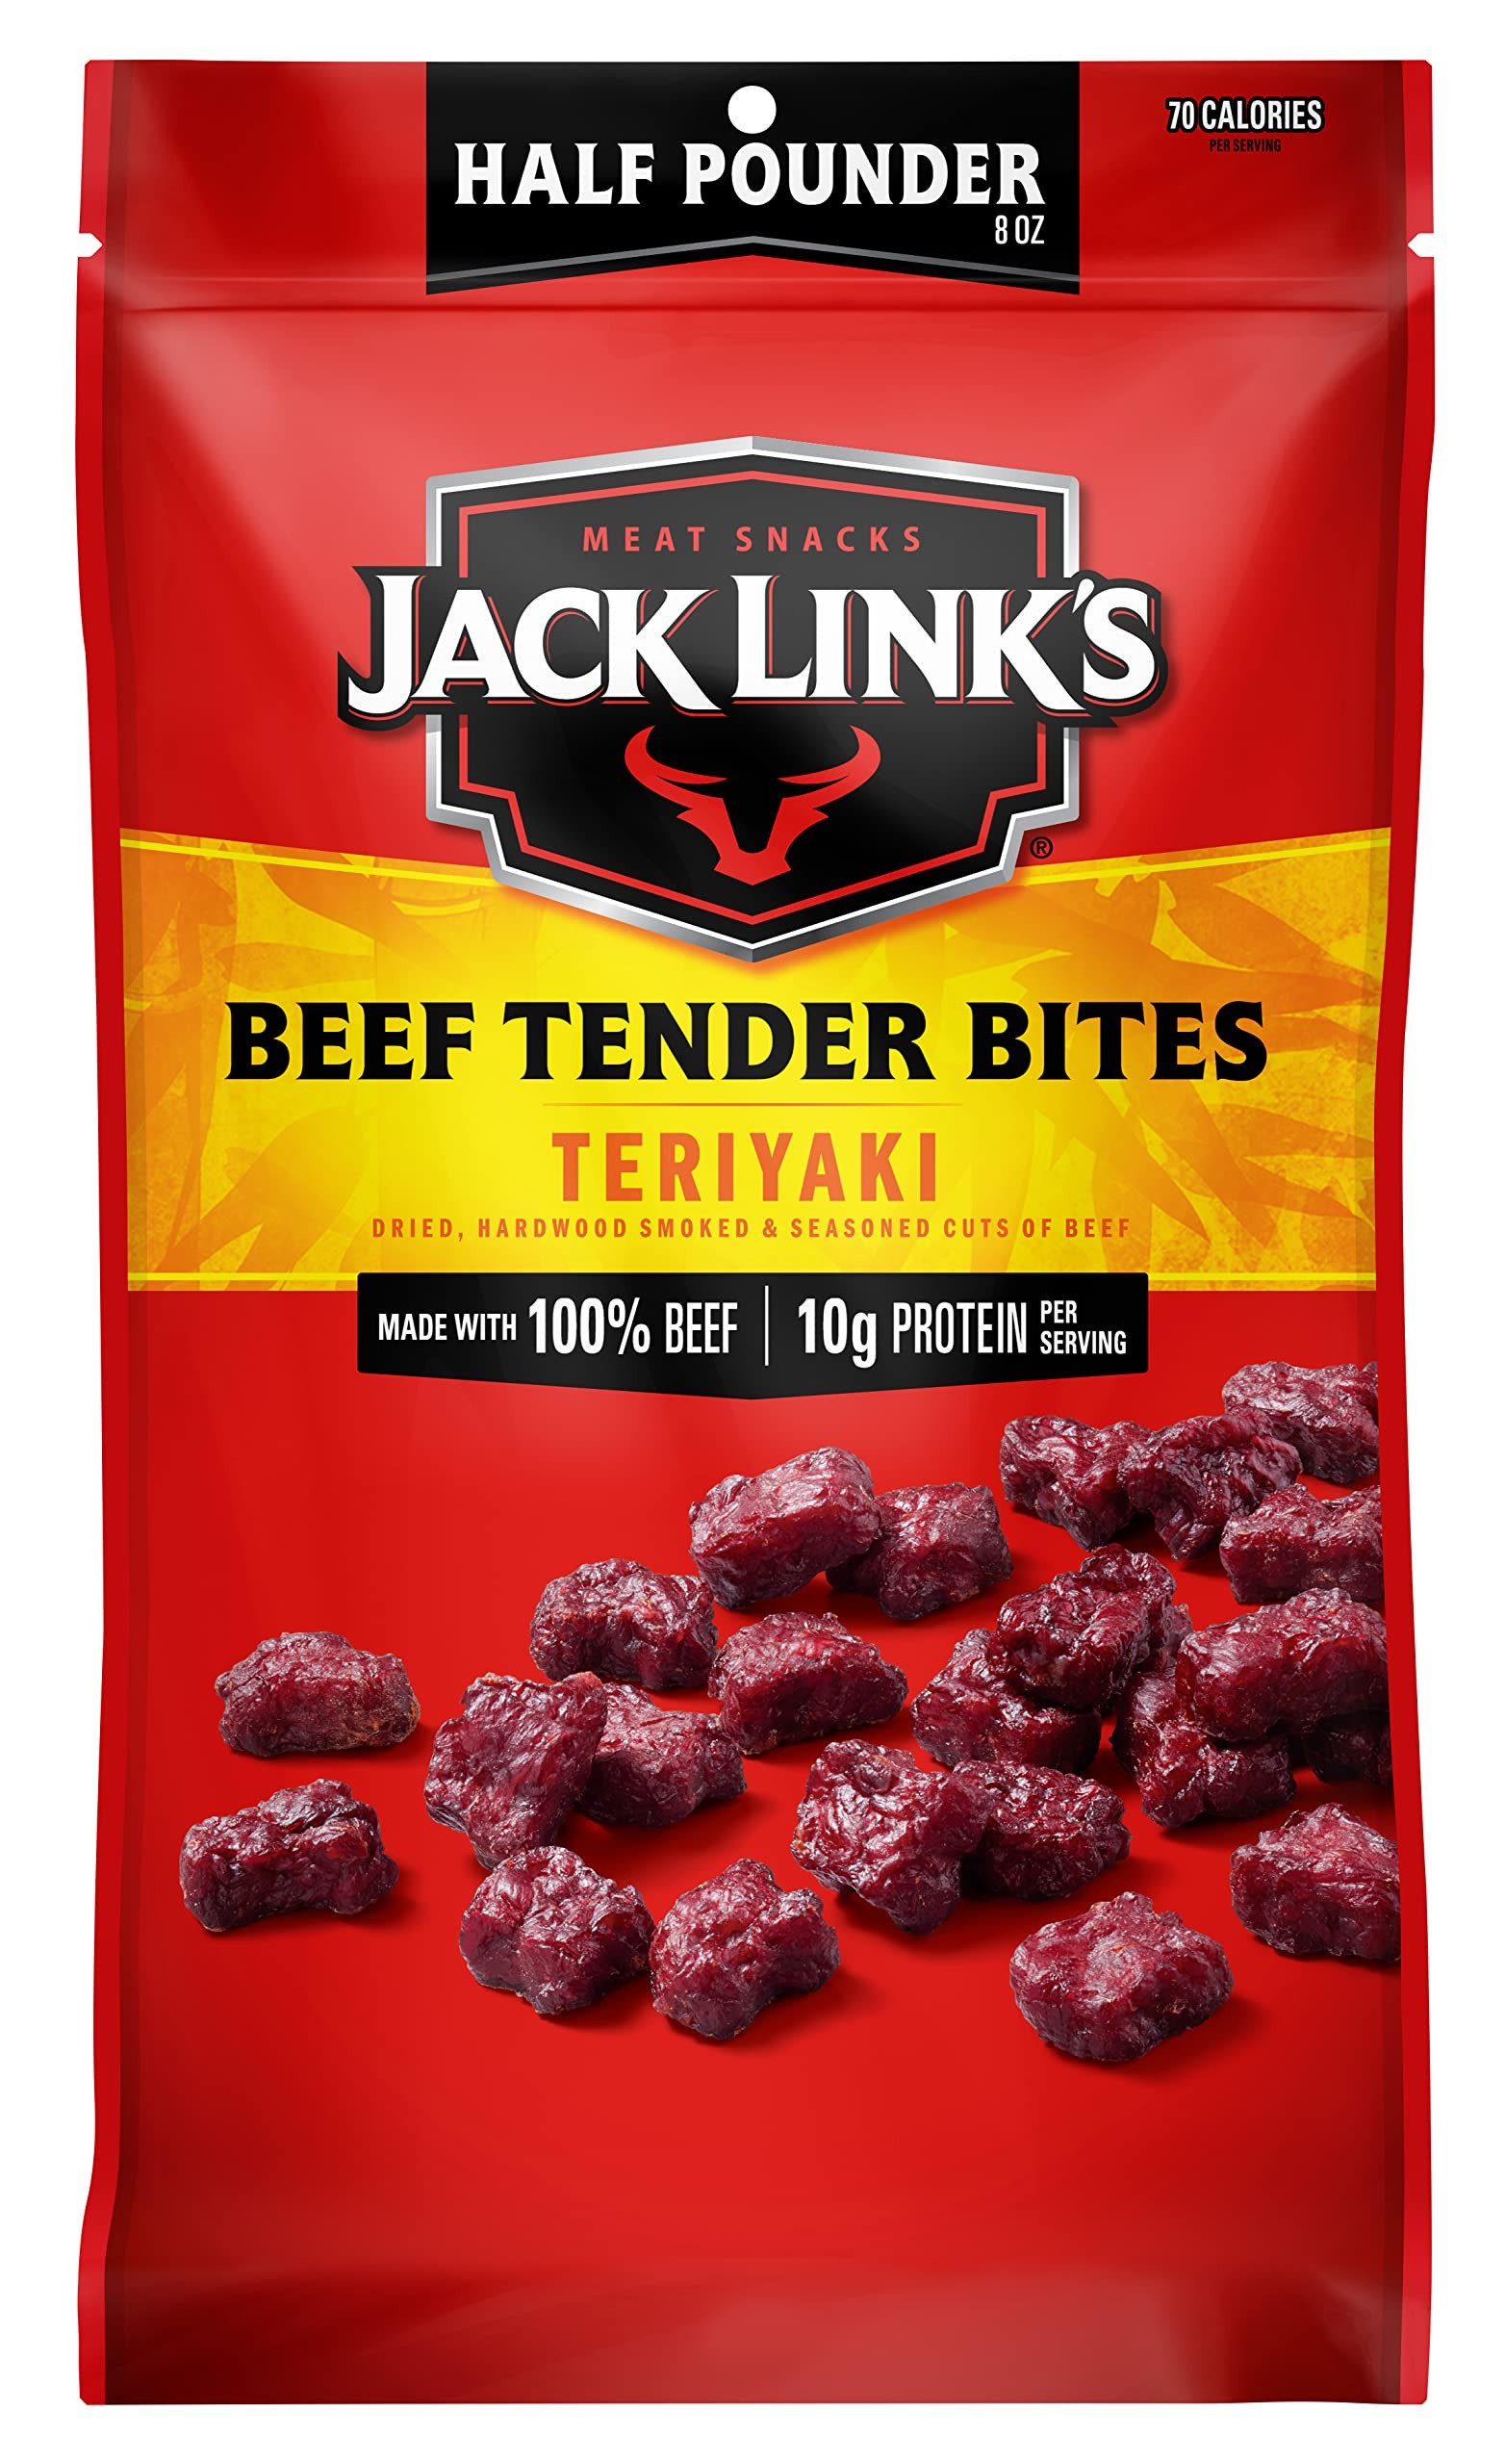
Item Name: Jack Link's Beef Tender Bites, Teriyaki, Half Pounder Bag - Flavorful Meat Protein Snacks for Lunches, 10g of Protein and 70 Calories per Serving, Made with 100% Beef
Bullet Point 1: CONTAINS 10g OF PROTEIN: Protein is an essential part of a balanced diet and Jack Link's Beef Tender Bites are a delicious way to get more. With 10g of protein and 70 calories per serving, it's a perfect protein snack for hunting season
Bullet Point 2: BIG BAG OF TENDER BITES: This item contains one, 8.0 oz. big bag so you have a tasty meat snack on hand. Pack in lunches, reseal and bring to work, or take hunting to help power through anything the day might throw your way
Bullet Point 3: MADE WITH 100% BEEF: Our Jack Link's Teriyaki Tender Bites are made of lean cuts of 100% beef. The taste is so great that it makes a great meat gift for men or women alike! Kids and teens can stay fueled up at school too with great tasting Jack Link's
Bullet Point 4: FULL ON FLAVOR: We (arguably) didn't invent meat snacking, we just created the flavor that put it on the map. Our Teriyaki beef tender bites are made with blend of soy, garlic, ginger and sugar and slow cooked over hardwood smoke for a sweet, mild flavor
Bullet Point 5: RESEALABLE SHARING SIZE: Ready to eat half pound snack bags require no refrigeration, are resealable, and are a great way to stock up on protein. The perfect snack you can buy for your pantry. We wouldn't be surprised if they don't last long
Value: 8.0
Unit: Ounce

Price: 5.99